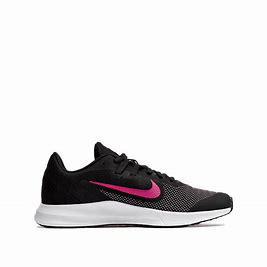
Brand: Nike
Model: Downshifter 9